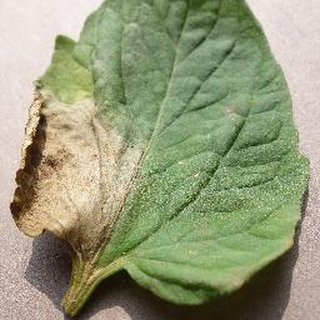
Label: tomato_late_blight